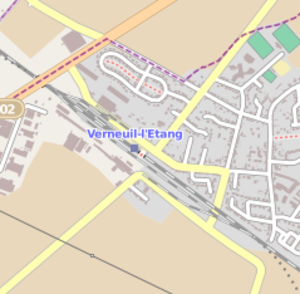
Carte de Verneuil.
La gare de Verneuil-l'Étang est une gare ferroviaire française de la ligne de Paris-Est à Mulhouse-Ville, située sur le territoire de la commune de Verneuil-l'Étang, dans le département de Seine-et-Marne en région Île-de-France.